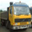
Label: truck